East Brixton railway station

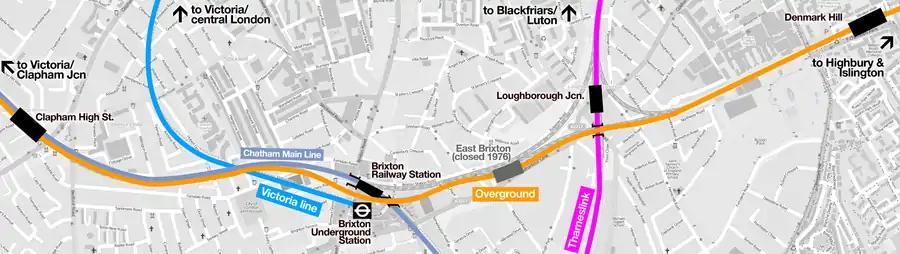
Map of rail & tube lines passing through Brixton, showing the location of East Brixton

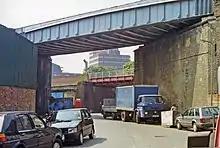
View northward on Valentia Place, Brixton, under the South London line; the former East Brixton station site is just east of this location (right).

In 2012, most of the South London Line service was incorporated into the London Overground network as part of the East London line extension project. Trains now run from Clapham Junction to Wandsworth Road, follow the same route to Queens Road Peckham, then join the East London line core route at Surrey Quays. This service runs through Brixton, East Brixton and Loughborough Junction without stopping. The plans were criticised for missed opportunities to create new interchange stations with Thameslink and the Victoria line. No stations are planned at these locations as the line is on high railway arches, making the cost of any station construction prohibitive.